C/1973 E1 (Kohoutek)

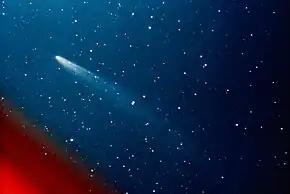
Comet Kohoutek on 11 January 1974 as seen from the Catalina Observatory

Comet Kohoutek (pronounced "" , or "" ), formally designated as C/1973 E1, 1973 XII and 1973f, is a comet that passed close to the Sun towards the end of 1973. Early predictions of the comet's peak brightness suggested that it had the potential to become one of the brightest comets of the 20th century, capturing the attention of the wider public and the press and earning the comet the moniker of "Comet of the Century". Although Kohoutek became rather bright, the comet was ultimately far dimmer than the optimistic projections: its apparent magnitude peaked at only −3 (as opposed to predictions of roughly magnitude −10), and it was visible for only a short period, quickly dimming below naked-eye visibility by the end of January 1974.